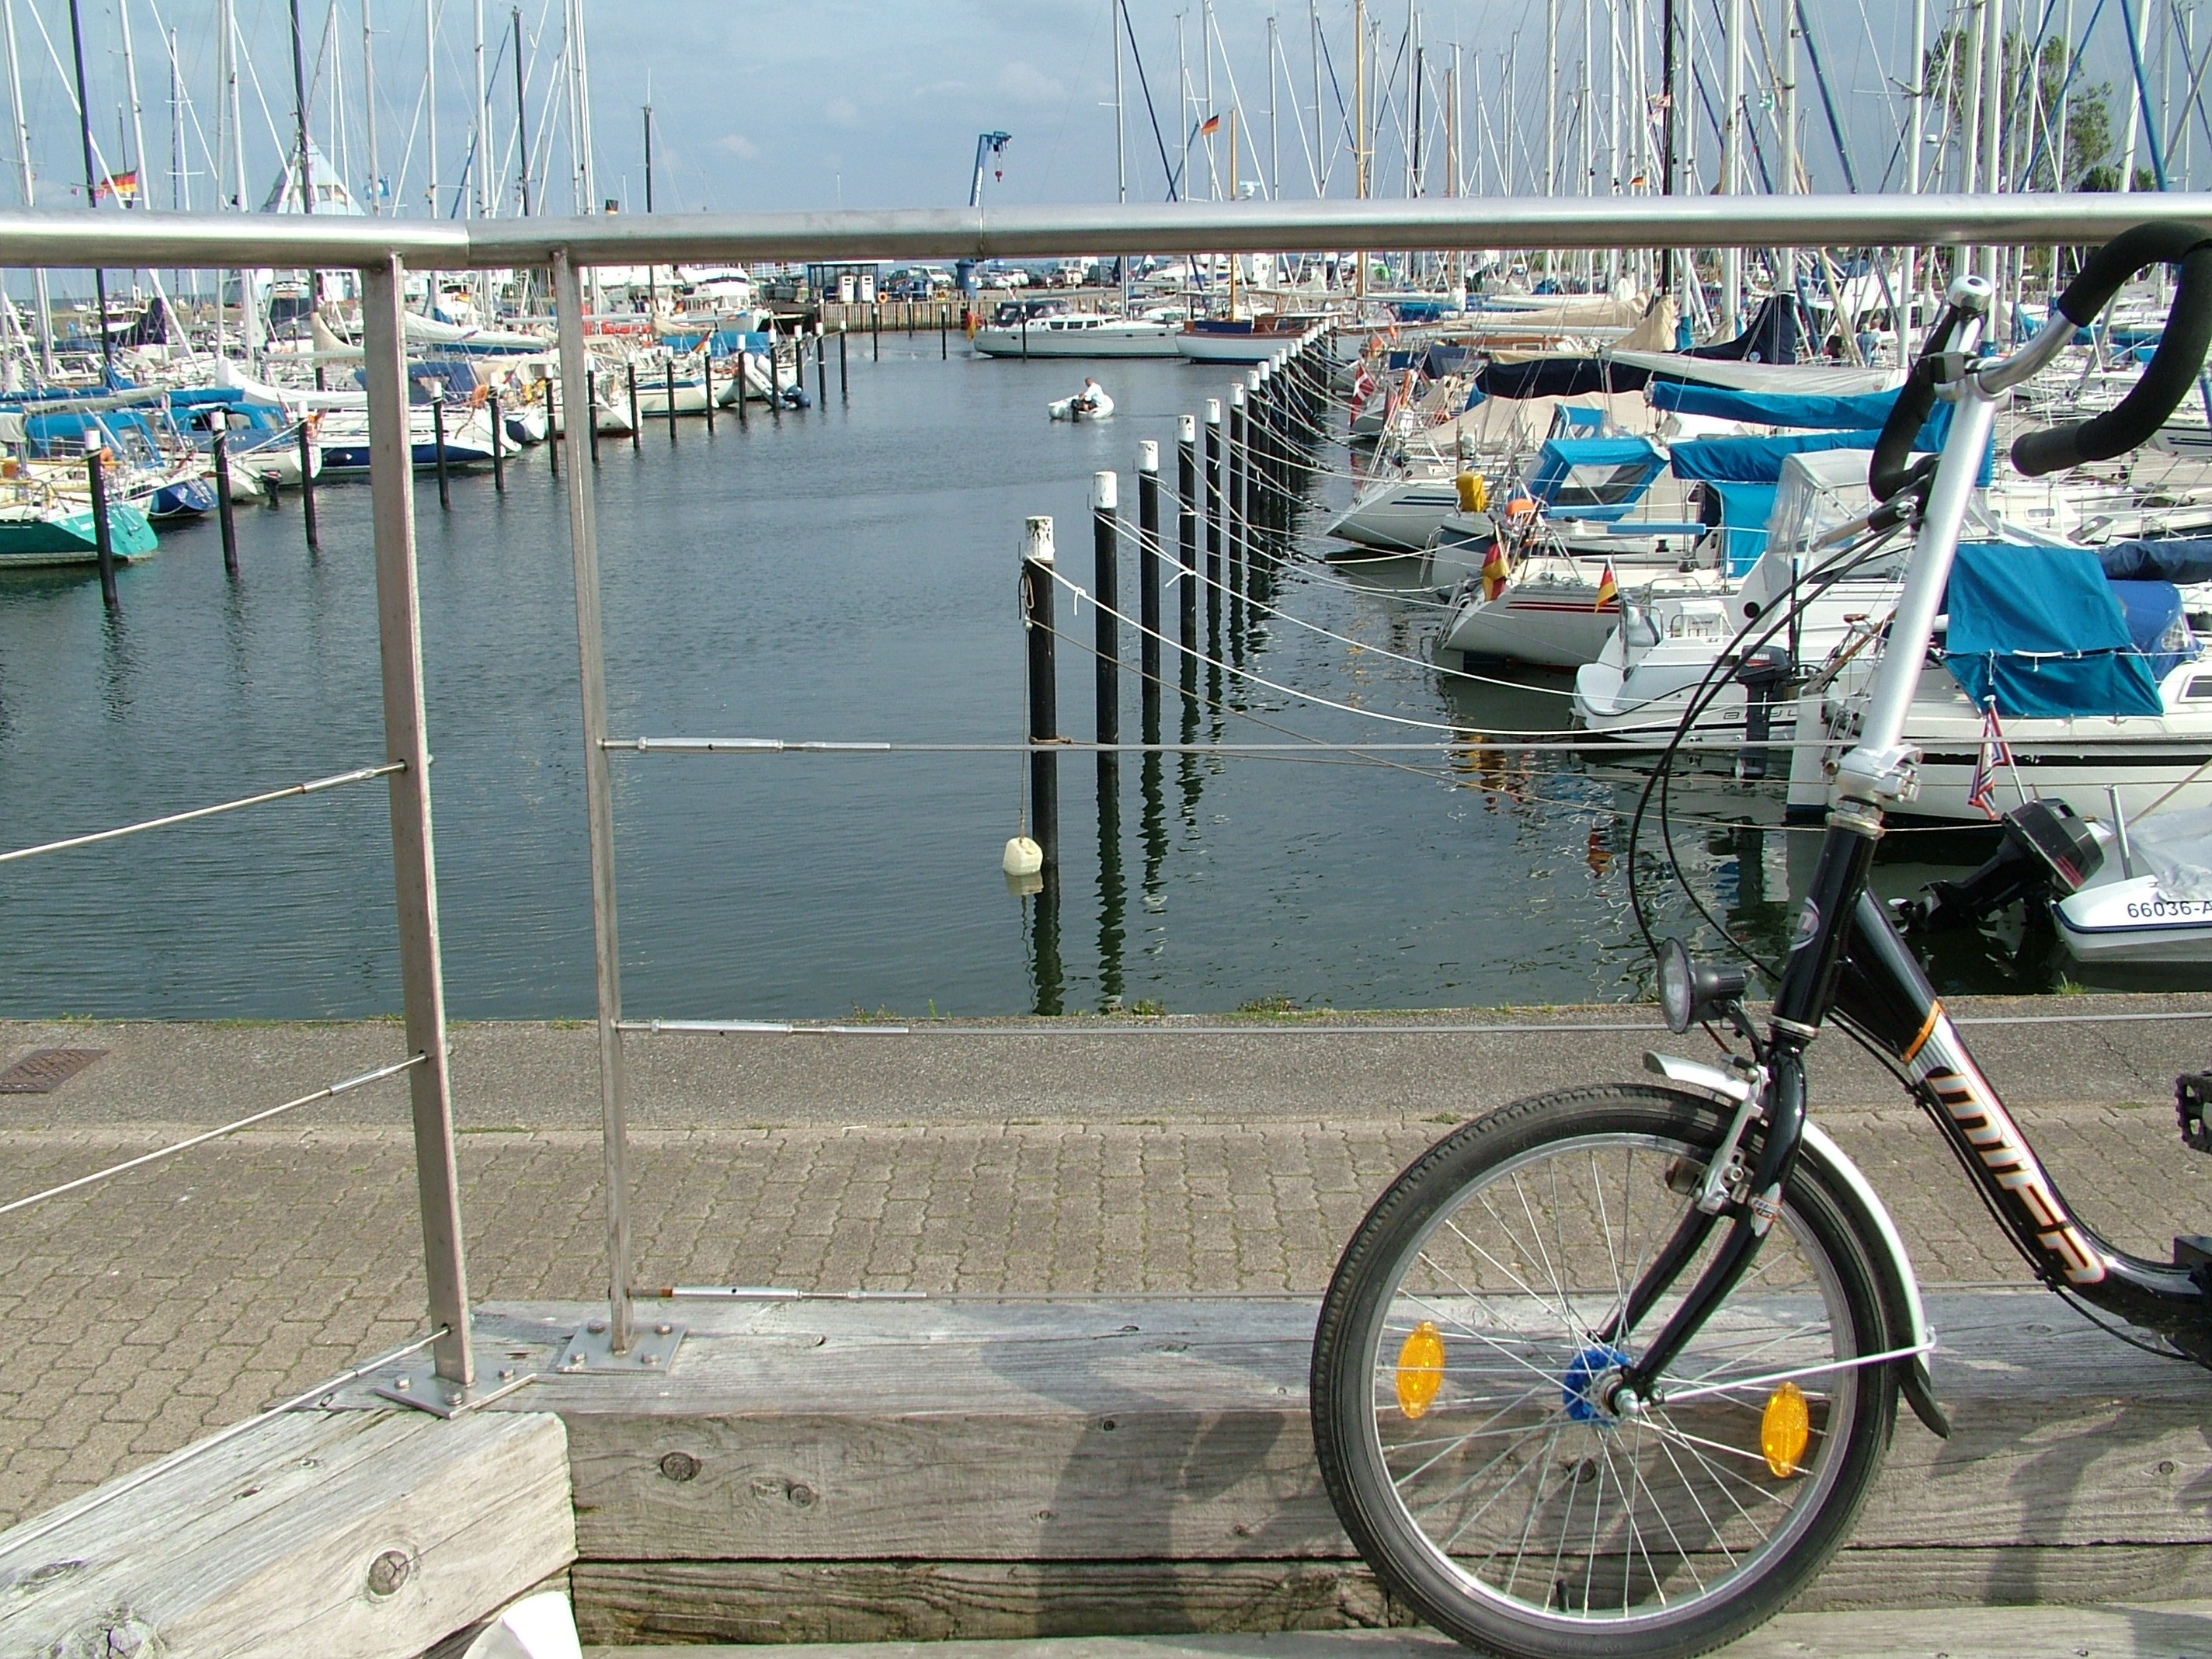
sea, water, bicycle, bike, vehicle, fishing, exit, port, clouds, windy, baltic sea, sailing ships, urban area